Triple H

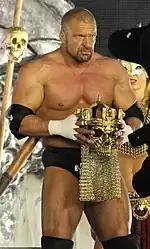
Triple H making his entrance at WrestleMania XXX

Triple H returned on the January 30, 2012 episode of "Raw SuperShow" to evaluate Laurinaitis' performance as general manager. Before he could announce the decision, he was interrupted by the returning Undertaker. After initially refusing the rematch as he did not want to tarnish The Undertaker's legacy, Triple H accepted the challenge after being called a coward who lives in Shawn Michaels' shadow, on the condition their rematch be contested inside Hell in a Cell. Triple H went on to lose this match on April 1 at WrestleMania XXVIII.